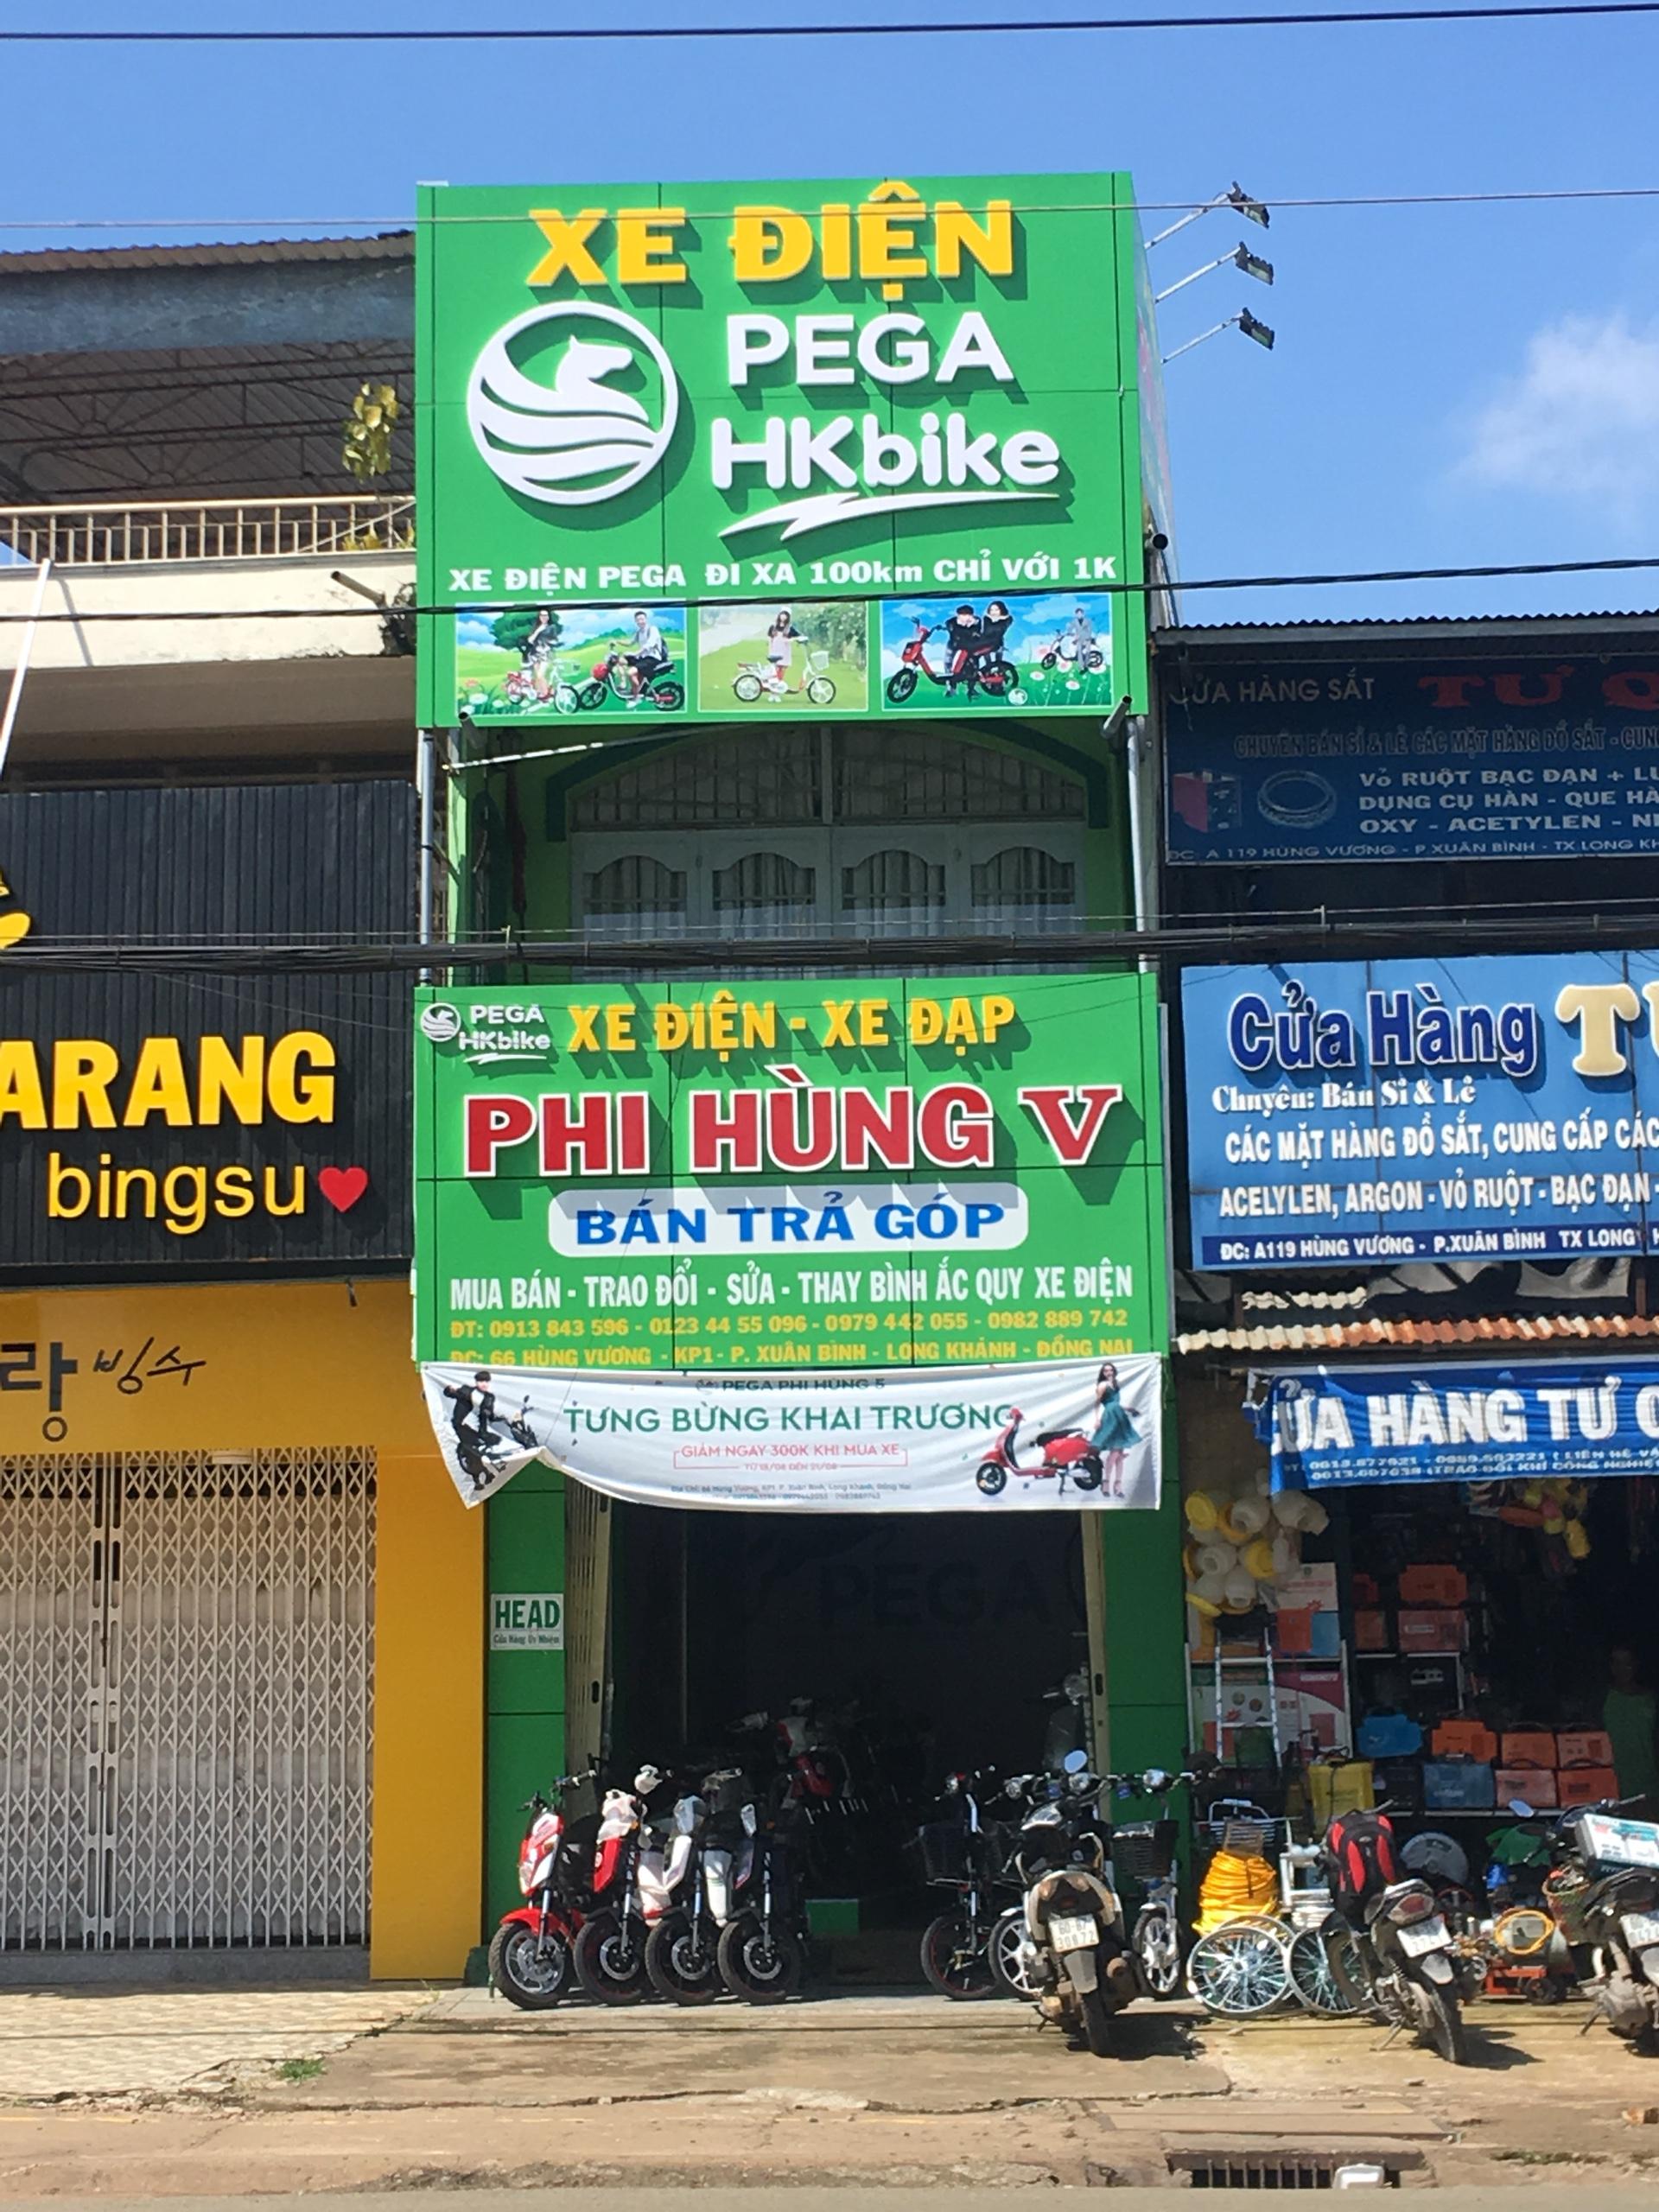
có những chiếc xe máy xuất hiện ở trước ngôi nhà màu xanh lá cây